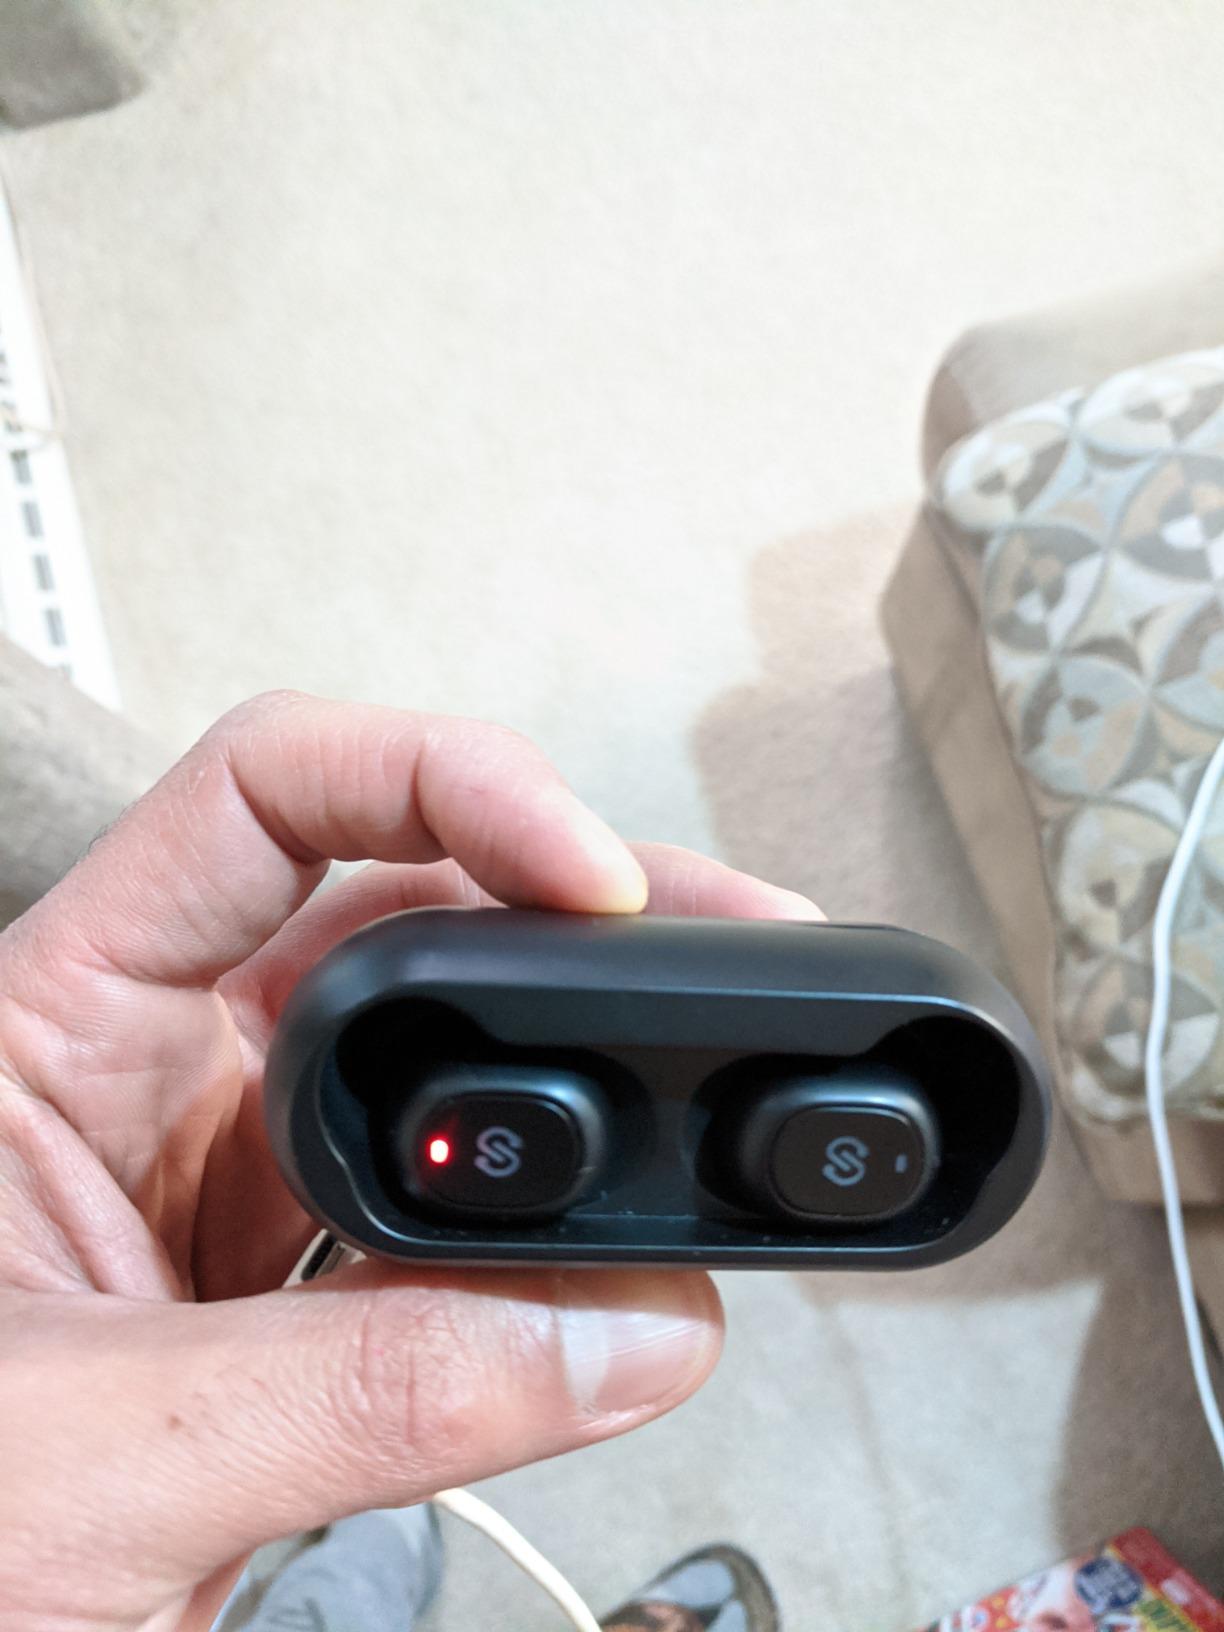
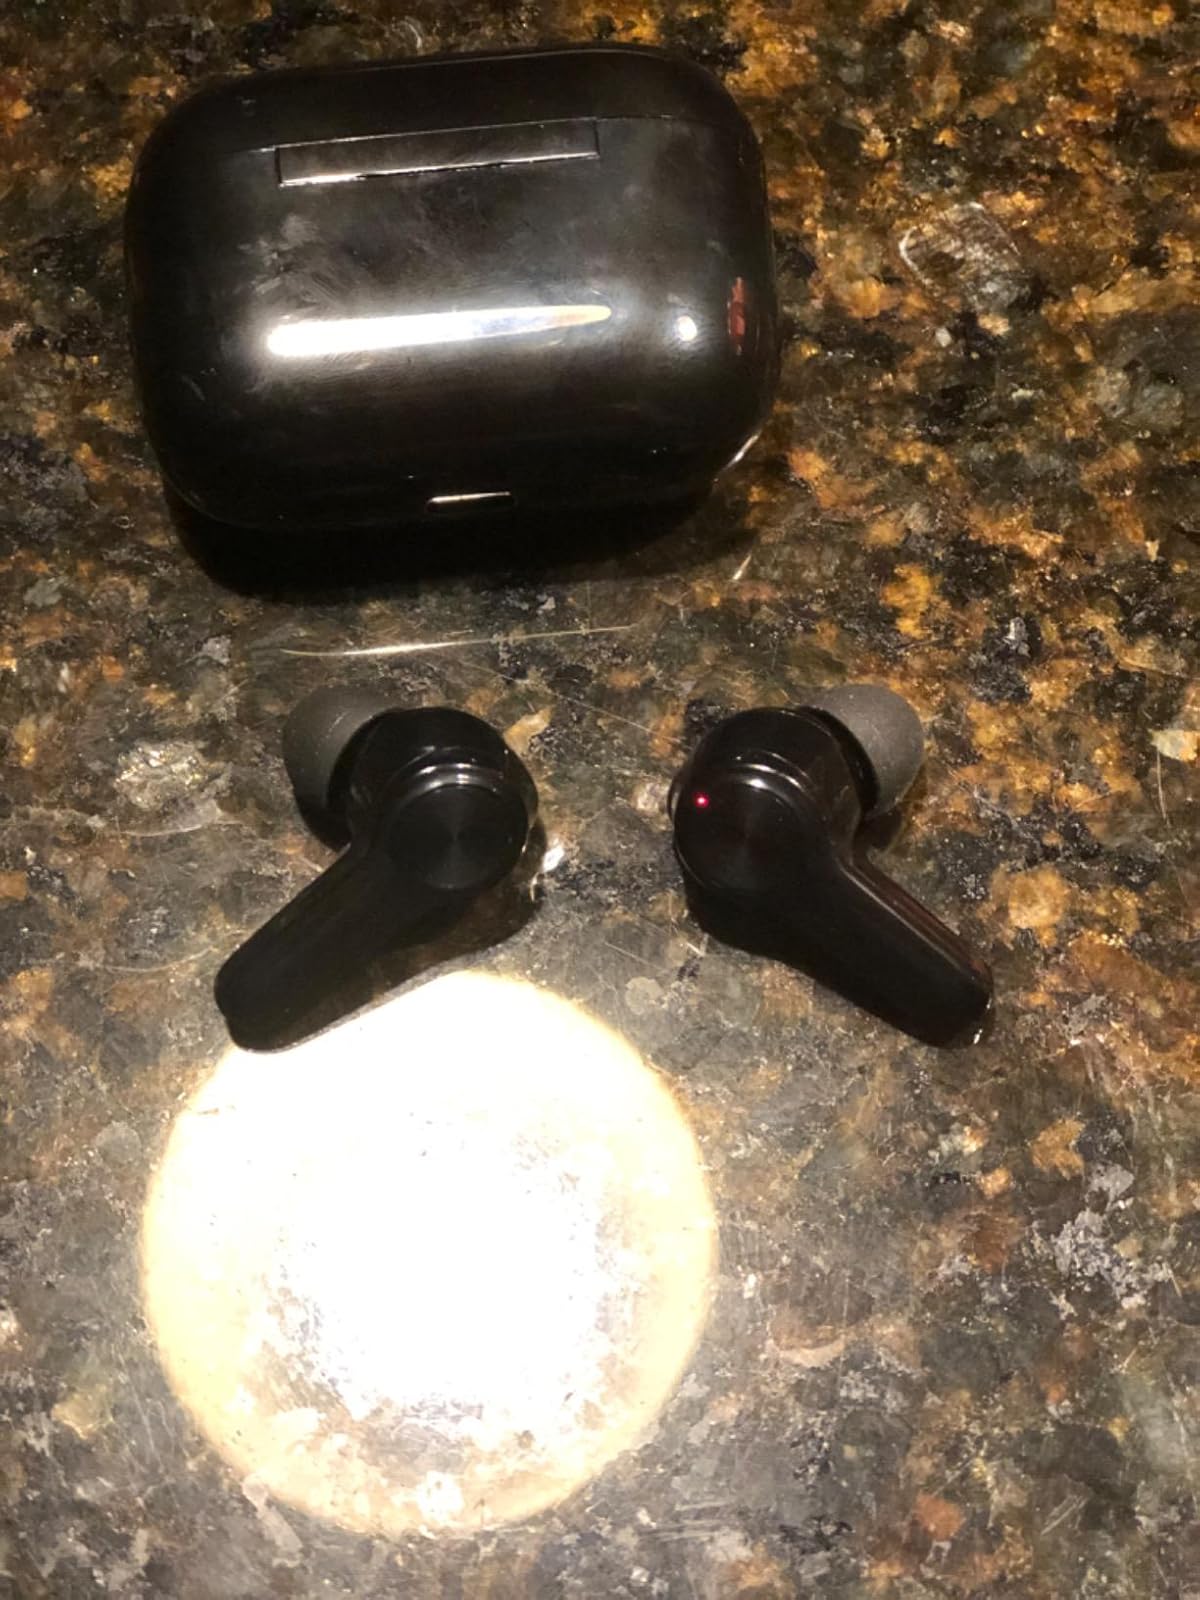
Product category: earbuds
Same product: no